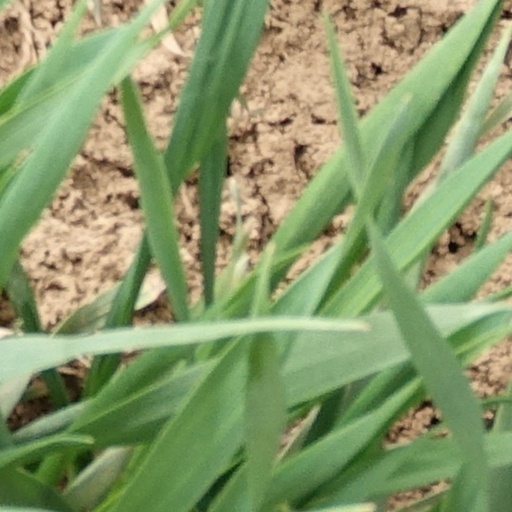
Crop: wheat